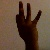
The image shows a hand gesture representing the number 9 in Indian Sign Language.